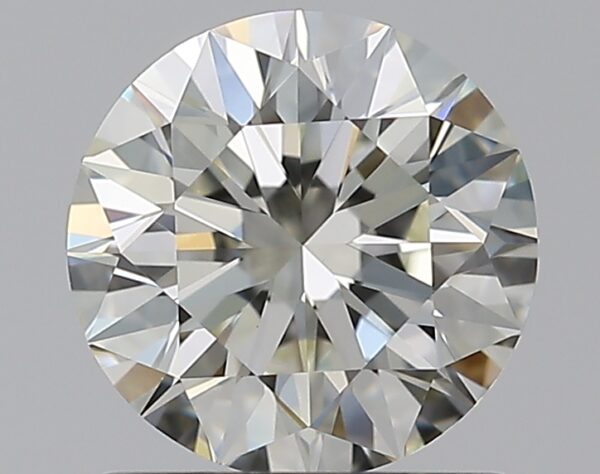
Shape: round
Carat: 1
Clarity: VVS1
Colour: K
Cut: EX
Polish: EX
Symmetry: EX
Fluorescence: N
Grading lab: GIA
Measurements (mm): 6.33 x 6.37 x 4